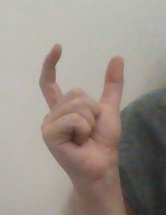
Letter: nun